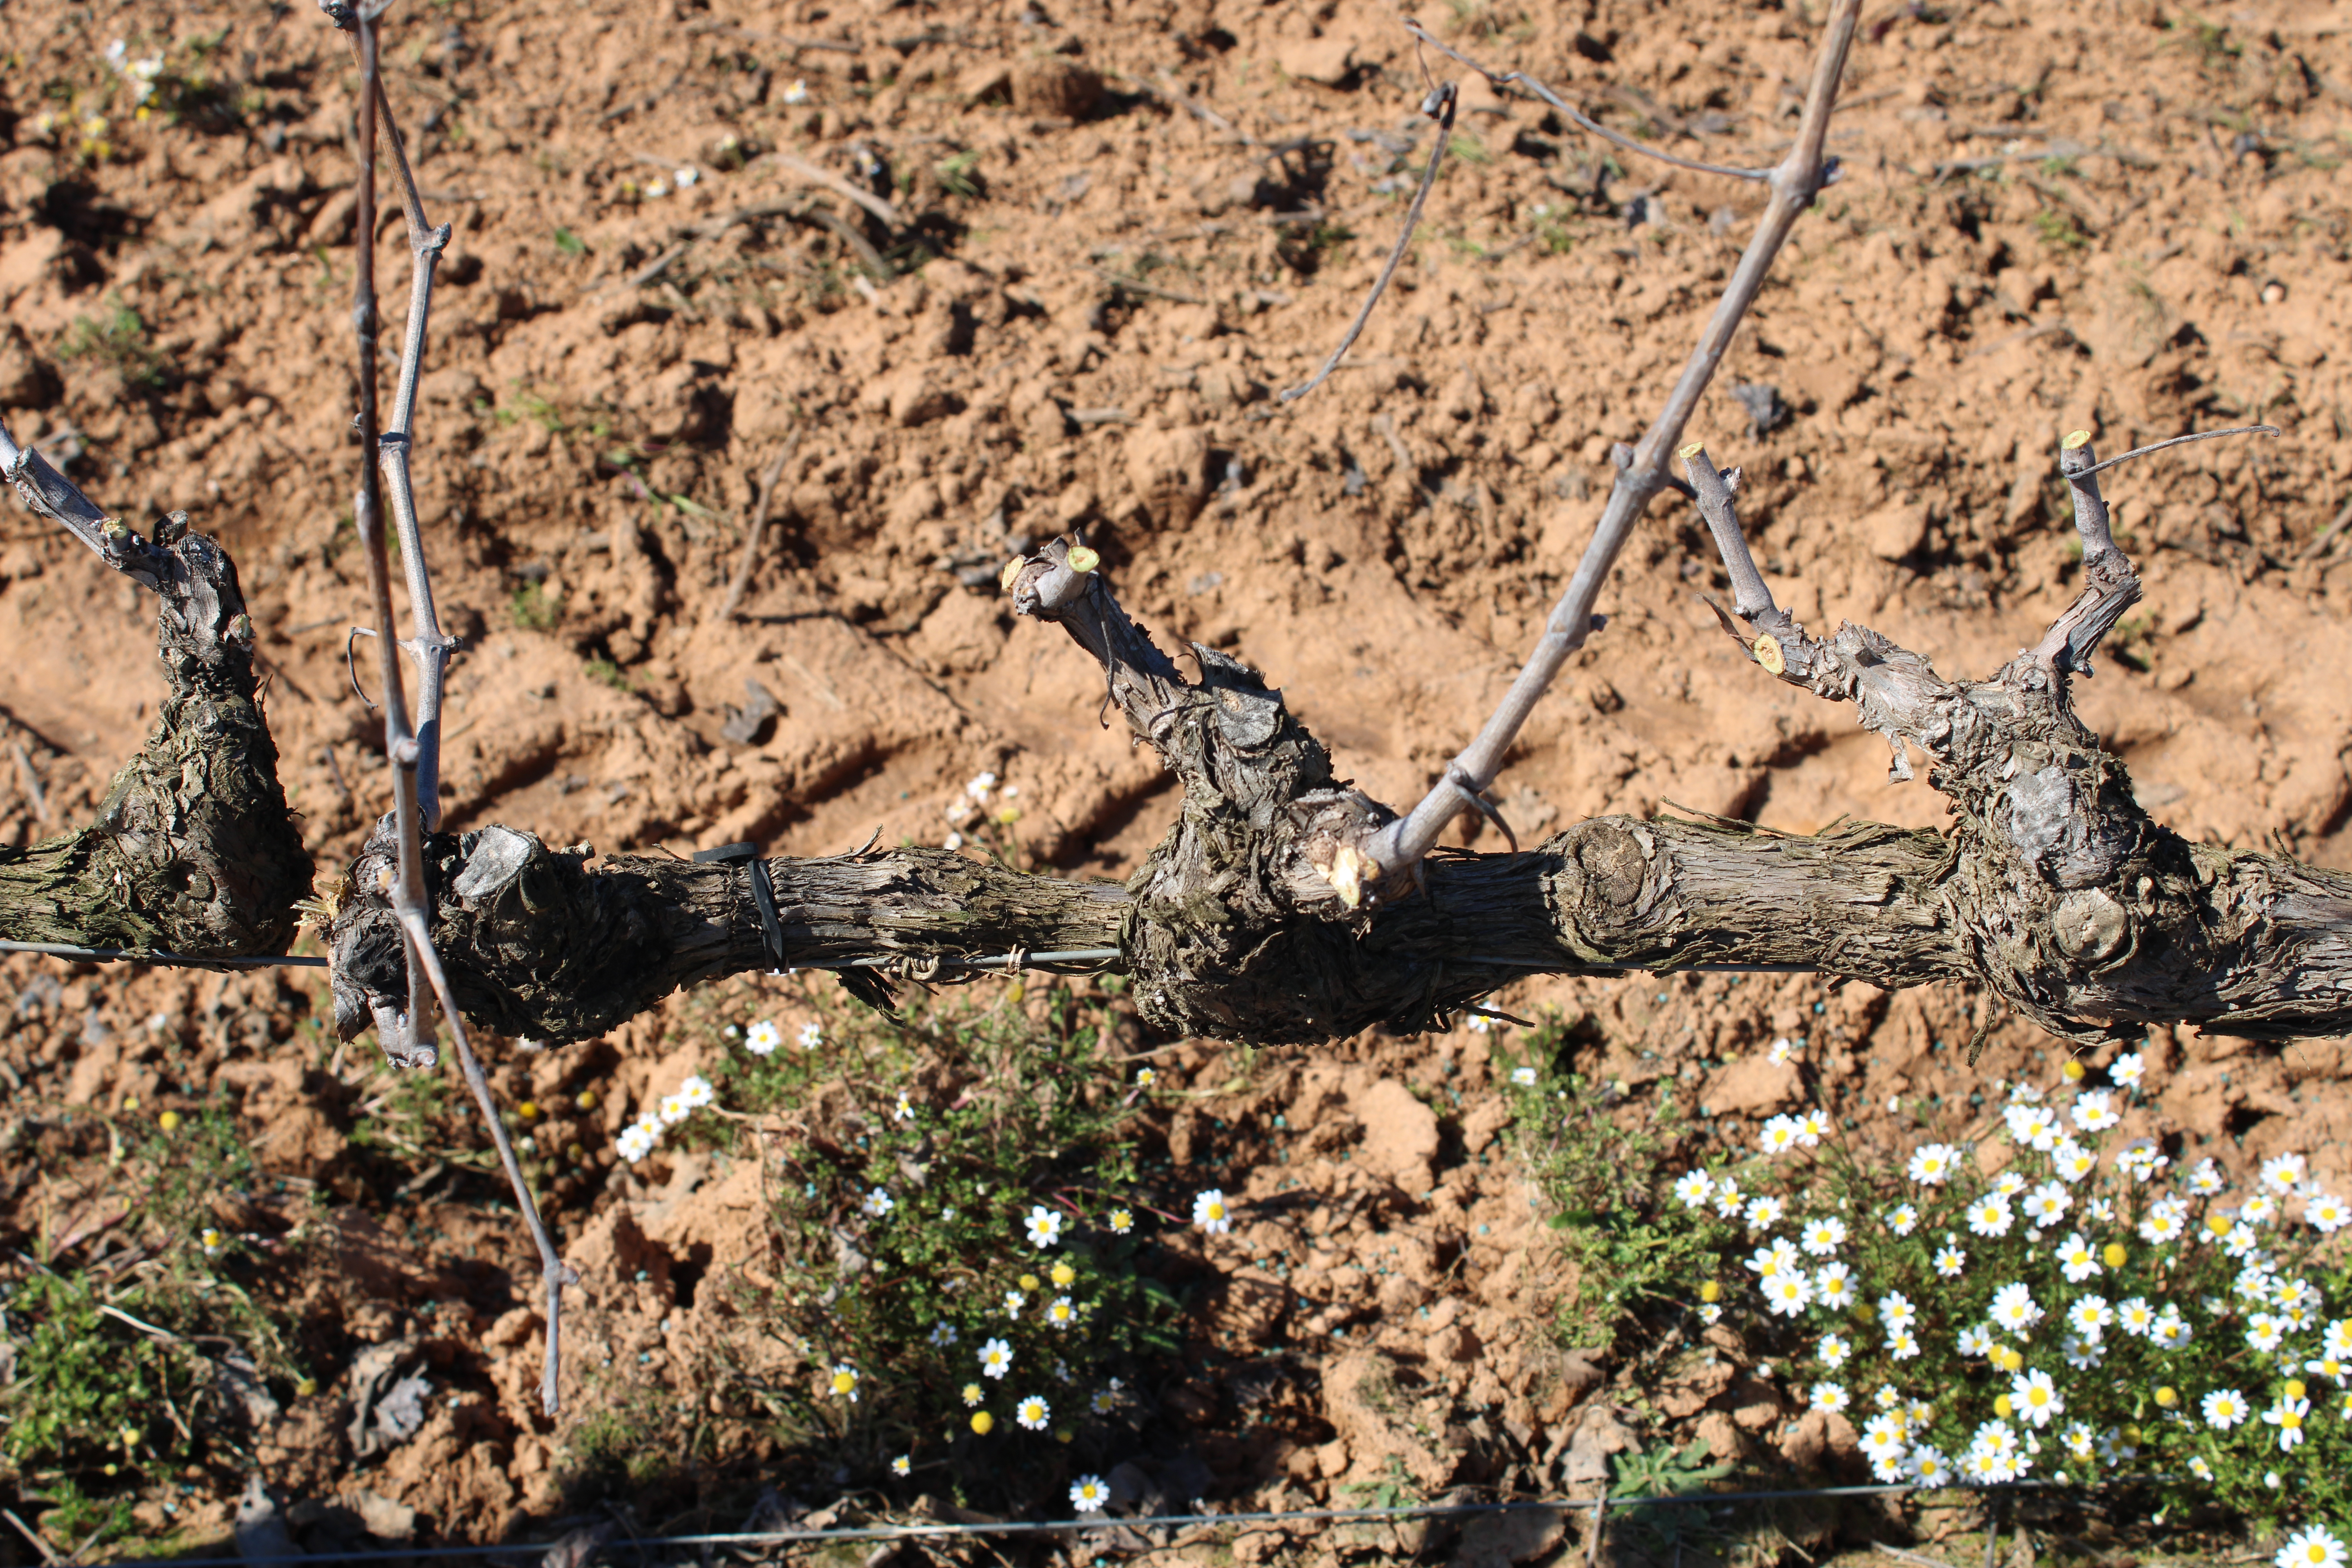
Unpruned shoots: 3
Pruned shoots: 3
Trunks: 2